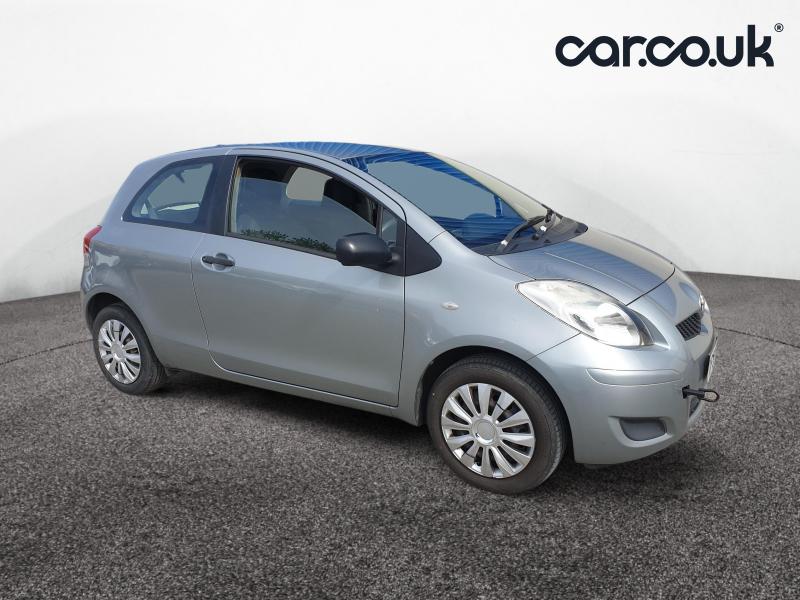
Aucun dommage détecté.
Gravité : aucun